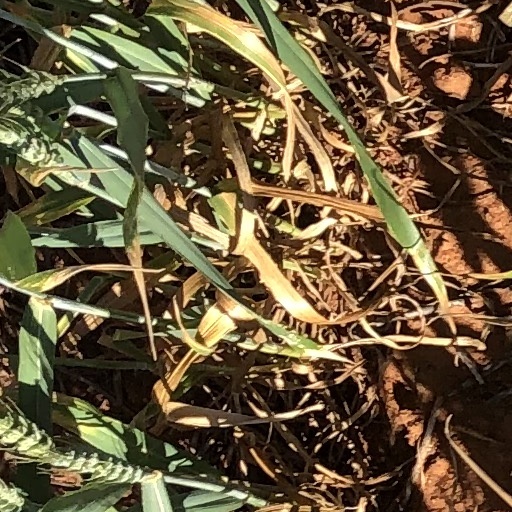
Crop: wheat